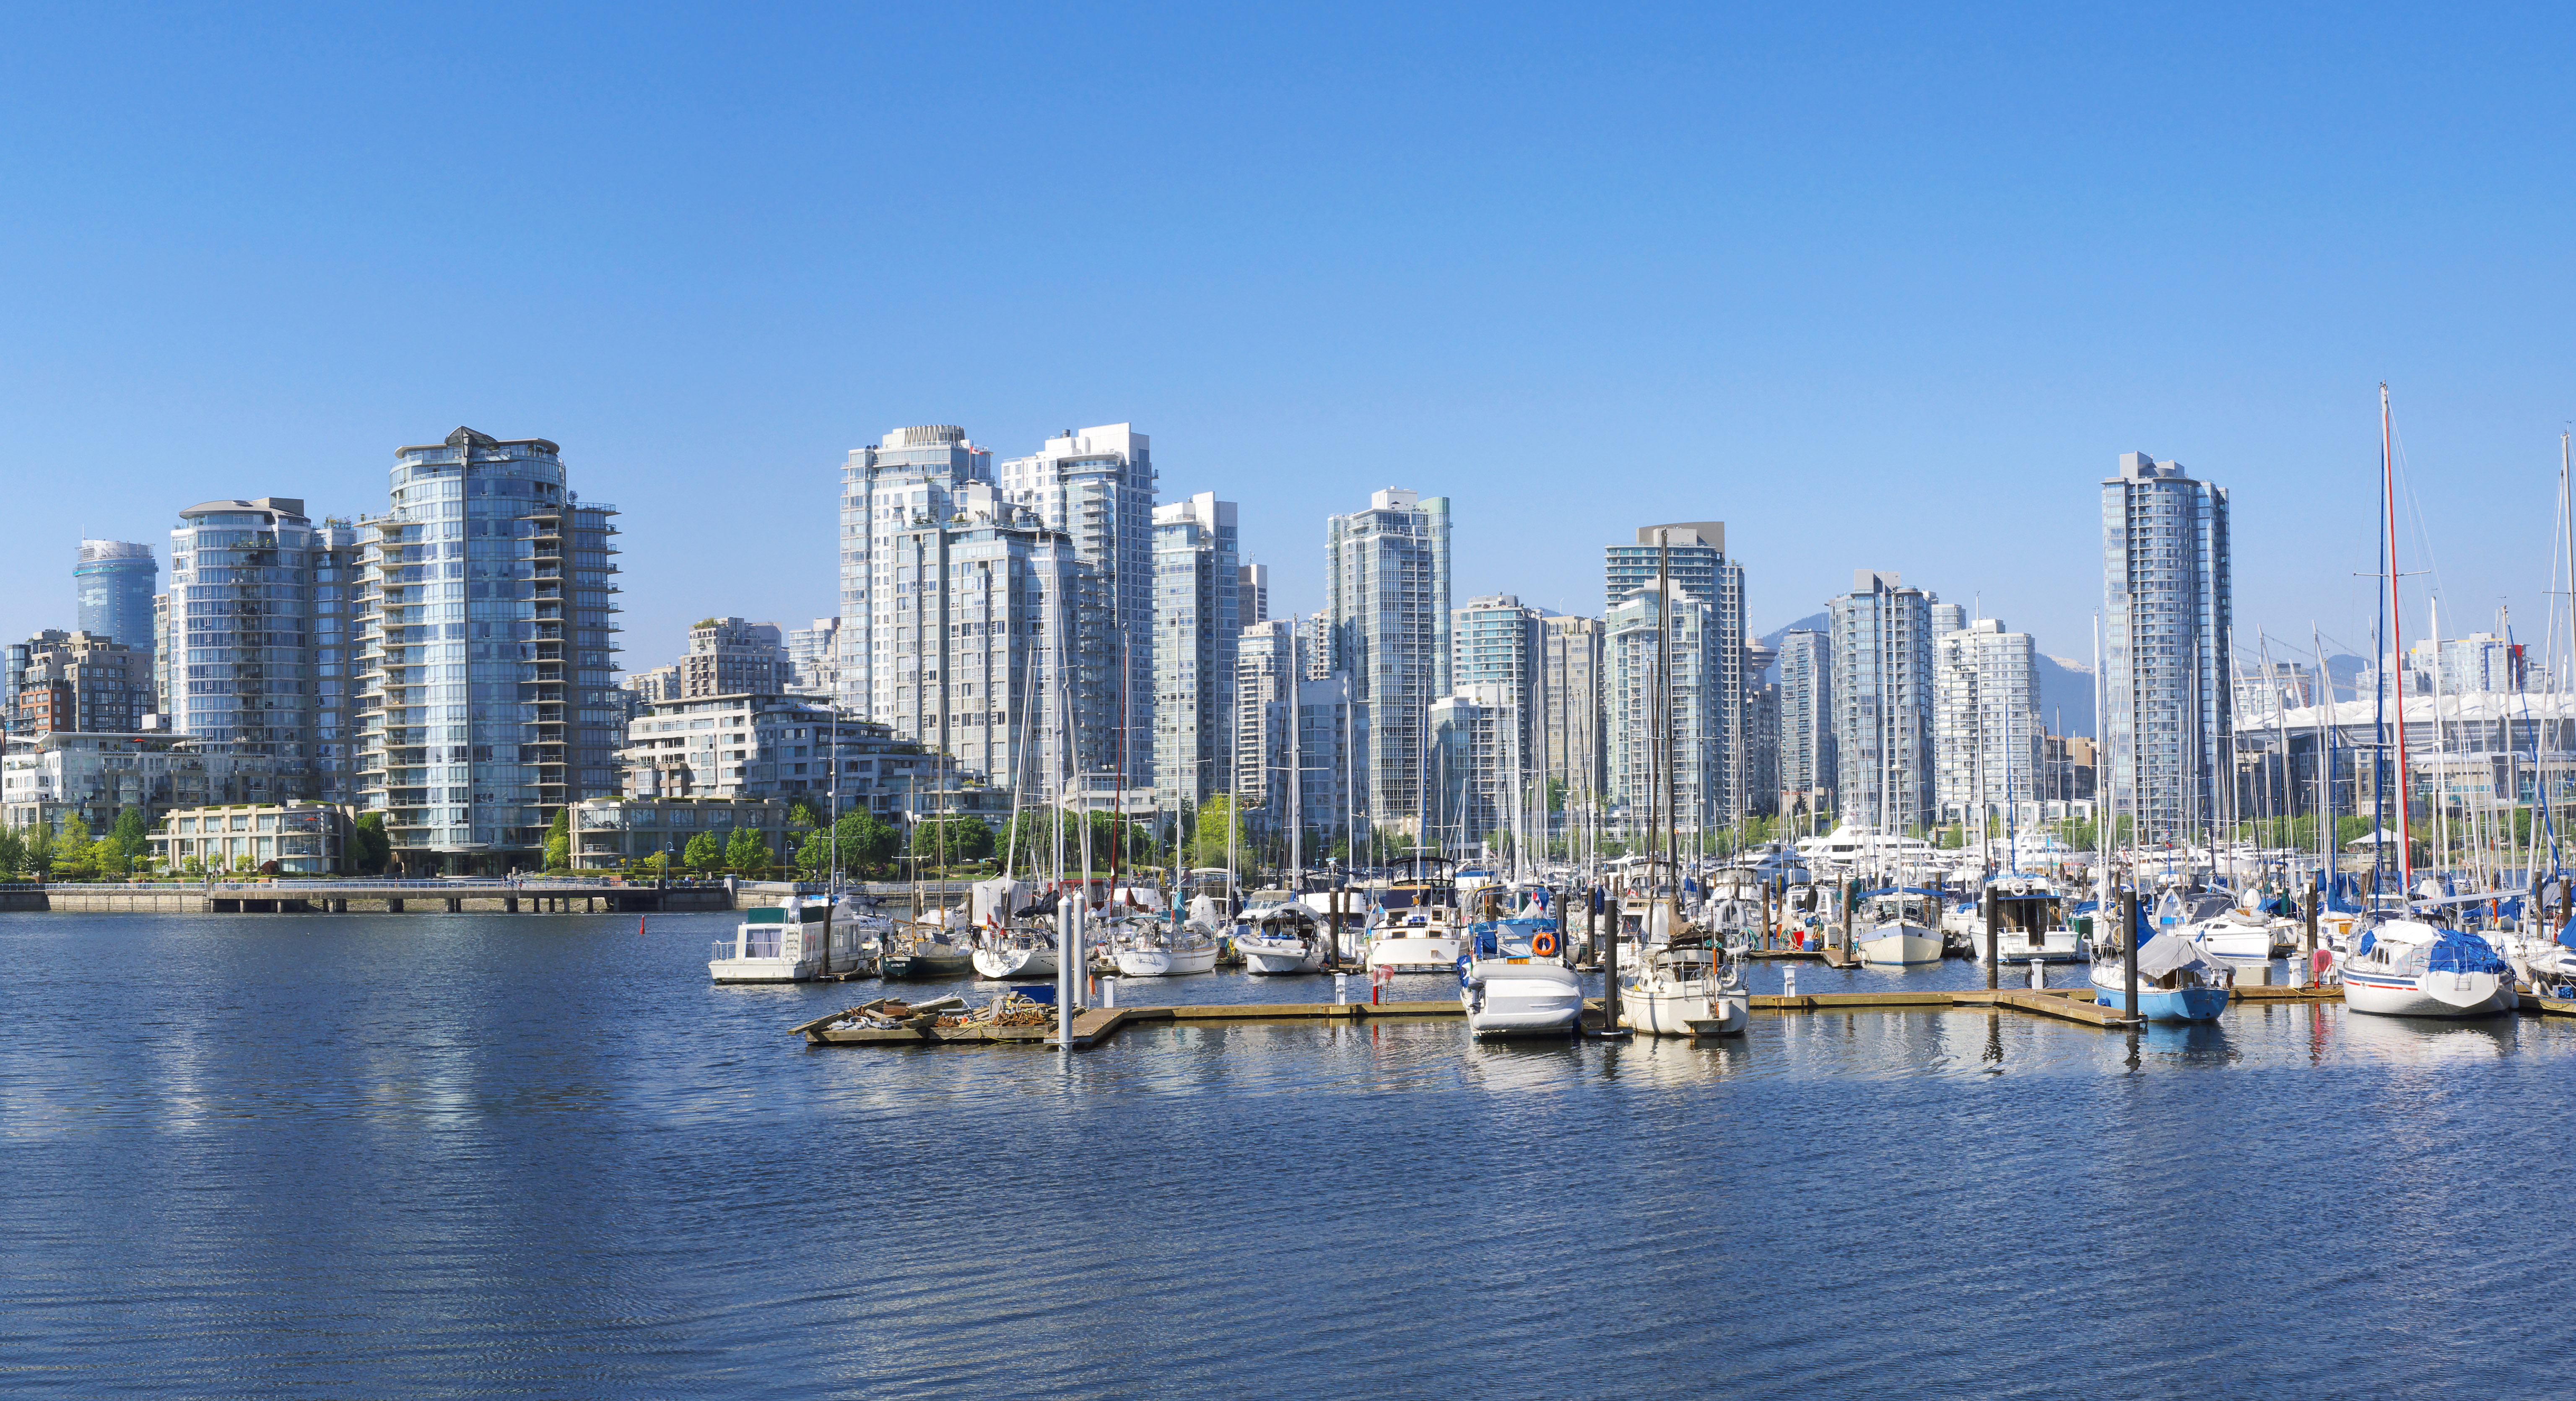
sea, horizon, dock, architecture, skyline, building, city, skyscraper, urban, cityscape, panorama, downtown, vehicle, tower, scenic, scenery, vancouver, bay, landmark, harbor, marina, metropolitan, tower block, buildings, boats, metropolis, condos, human settlement